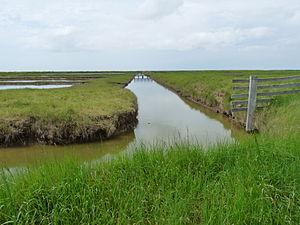
Réserve naturelle nationale de Moëze-Oléron
La Réserve naturelle nationale de Moëze-Oléron est une réserve naturelle nationale française, située en Charente-Maritime entre l'île d'Oléron et le continent. Classée en 1985 et 1993, elle occupe une surface de 6 400 hectares et protège des milieux littoraux, des prairies humides et prés-salés.